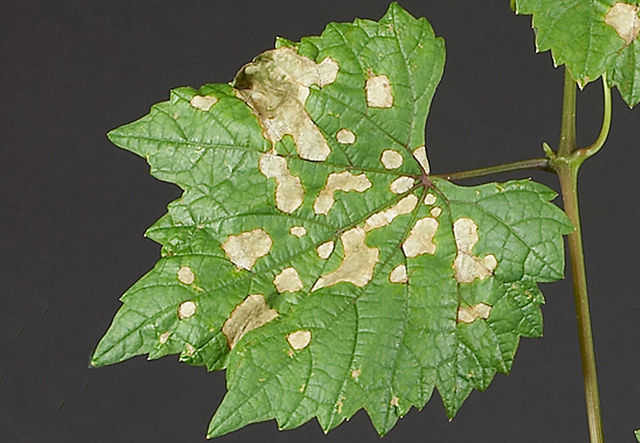
Plant: Grape
Disease: grape black rot